Arthur Gatter

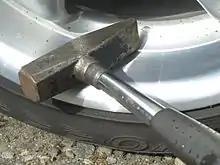
Picture of a metalwork hammer

Arthur Gatter (1940 – 12 December 1990), nicknamed The Hammer-Killer of Frankfurt, was a German serial killer.